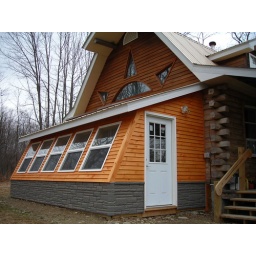
Nailite vinyl hand-cut stone under pine beveled lap siding